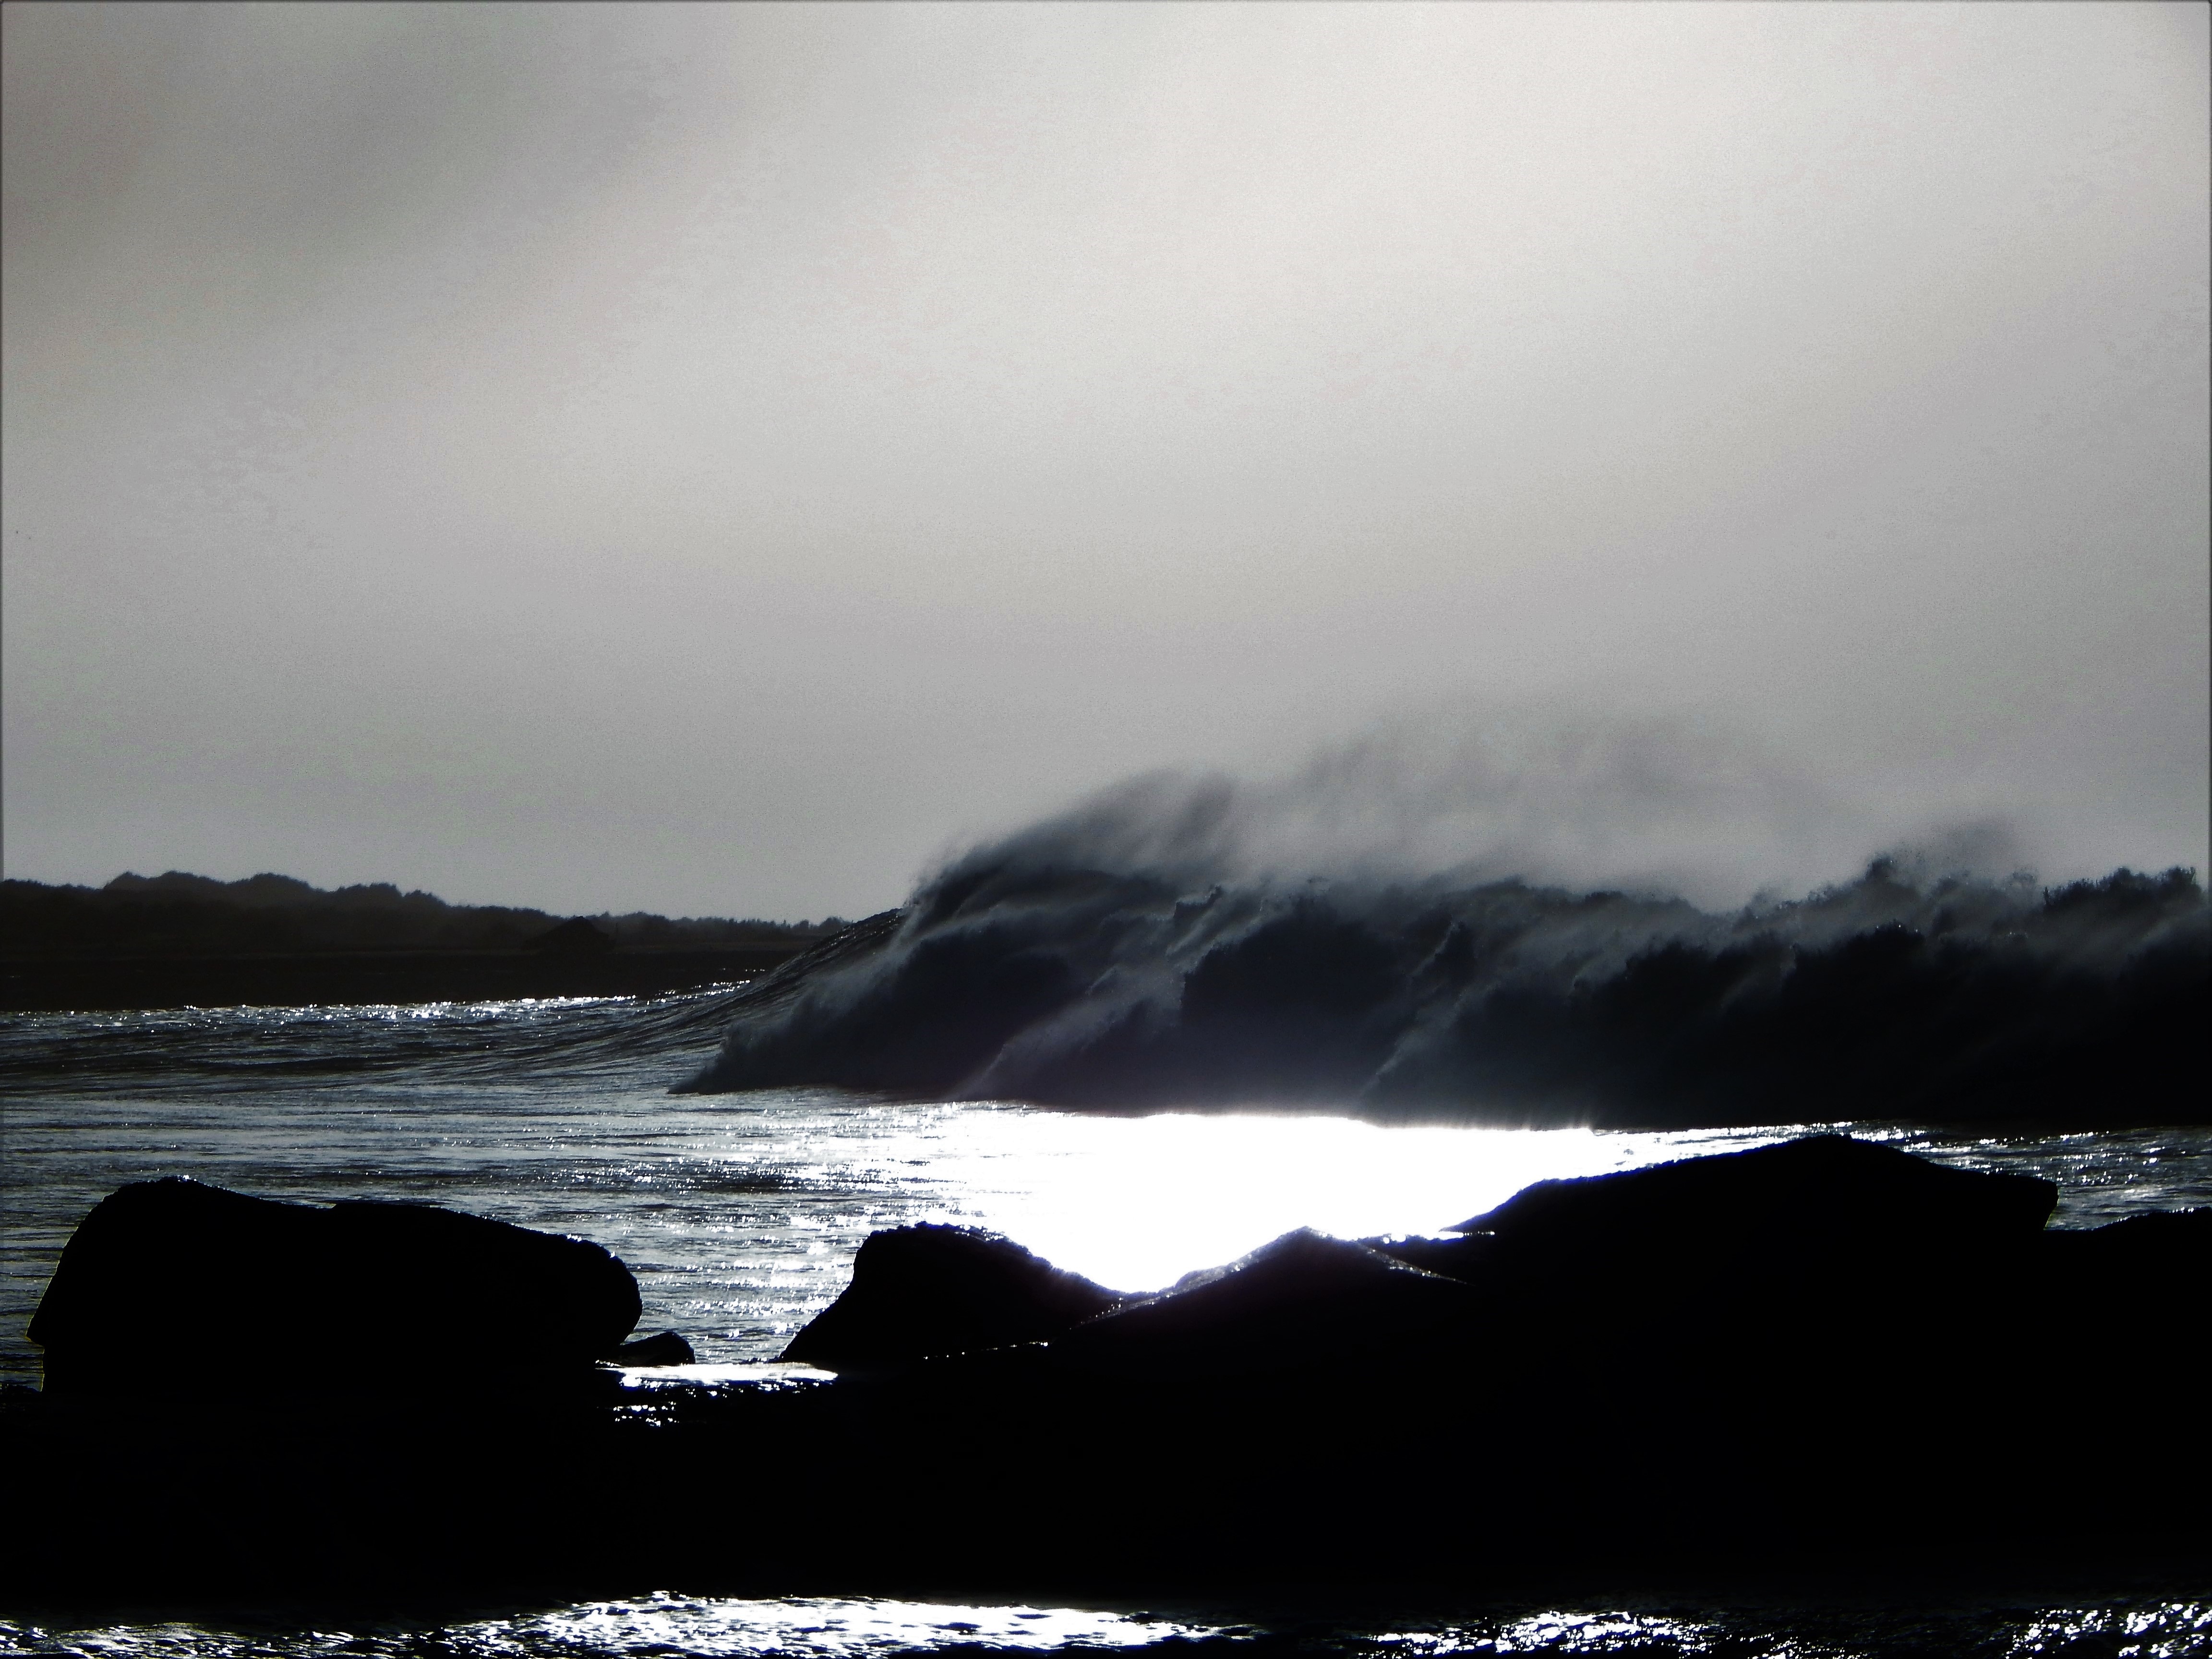
beach, sea, coast, water, rock, ocean, horizon, cloud, mist, morning, shore, wave, dawn, weather, bay, body of water, atmospheric phenomenon, wind wave